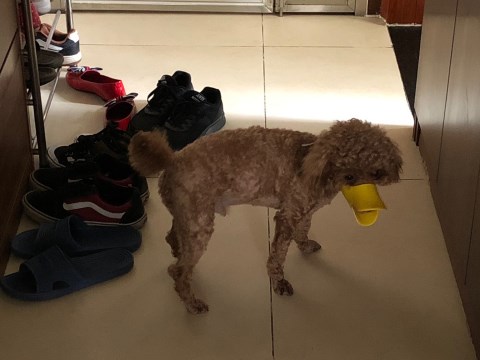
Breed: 7449-n000128-teddy